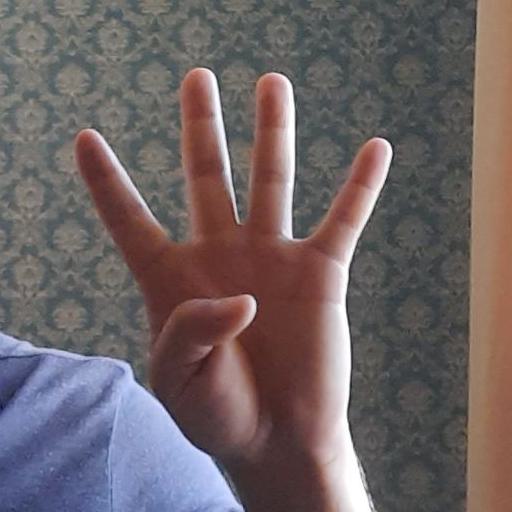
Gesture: four